Mahwah, New Jersey

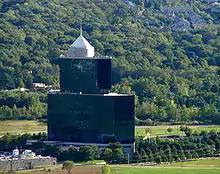
Sheraton Crossroads (closed in late 2023 and was demolished by implosion on May 10, 2025)

Campgaw Mountain Reservation is a Bergen County accredited park, covering in Mahwah and portions of Oakland, that has campgrounds and ski slopes for skiing.